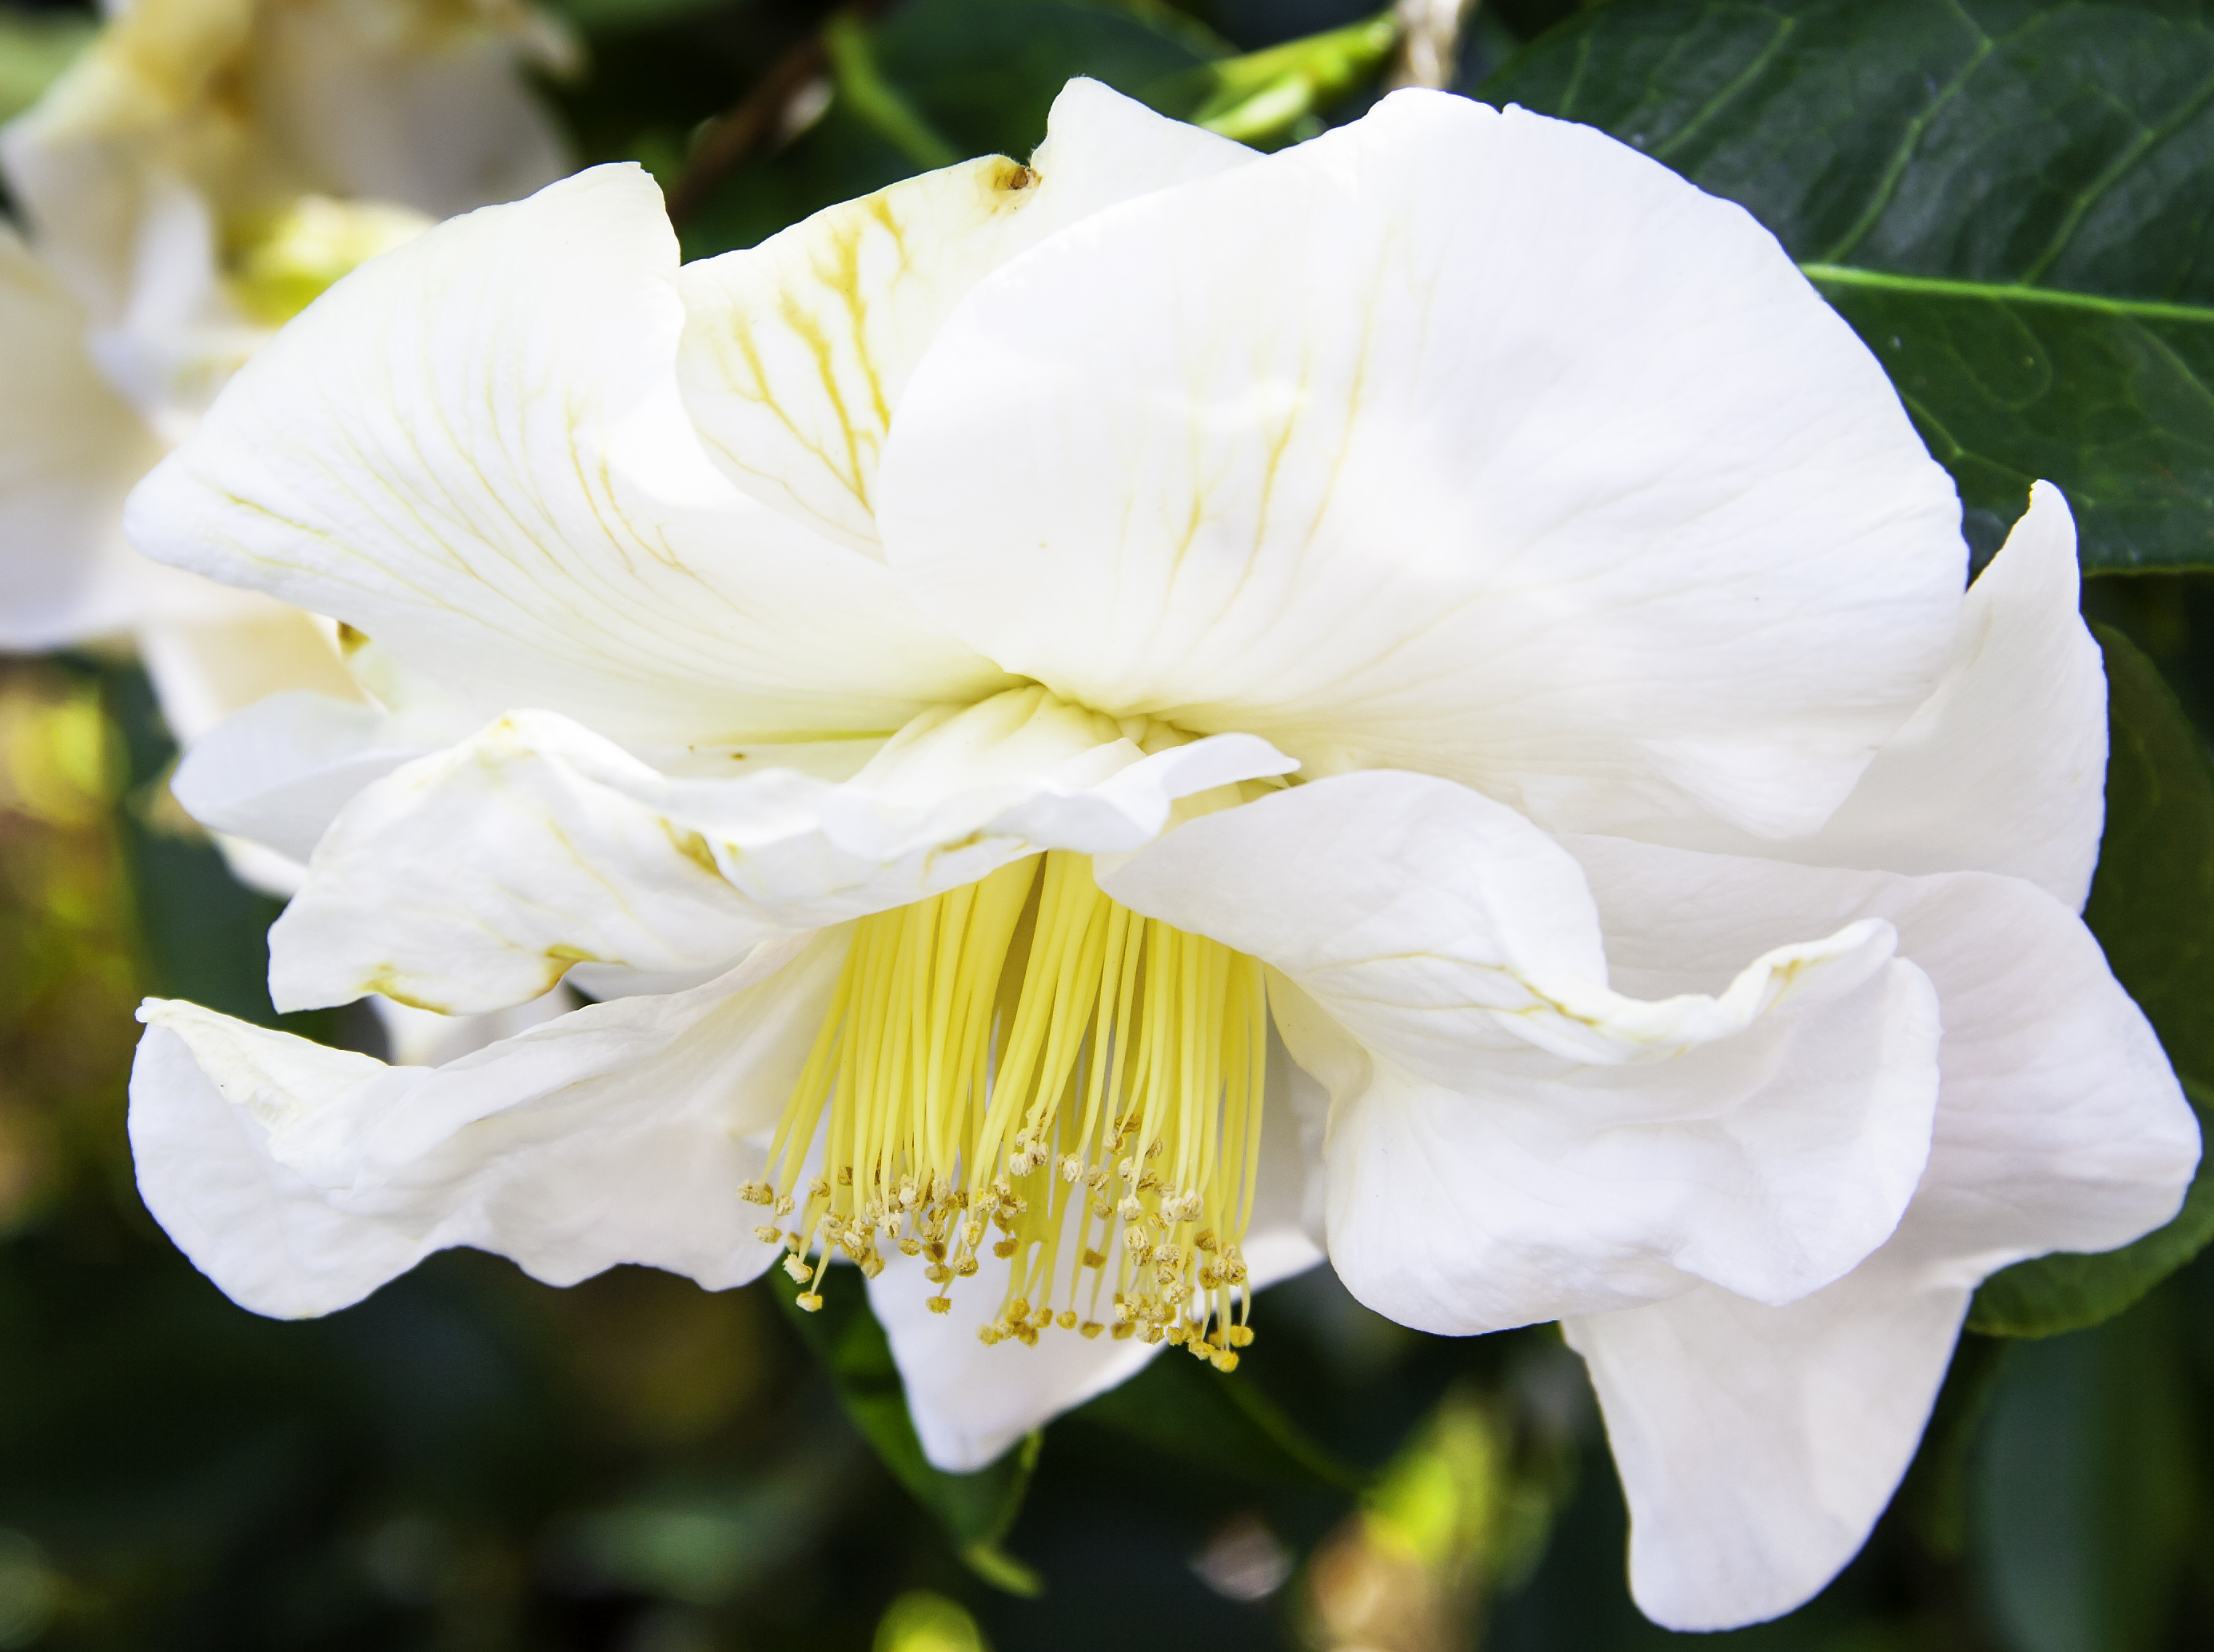
nature, blossom, plant, white, flower, petal, botany, yellow, flora, close up, shrub, whiteflower, camellia, macro photography, flowering plant, land plant